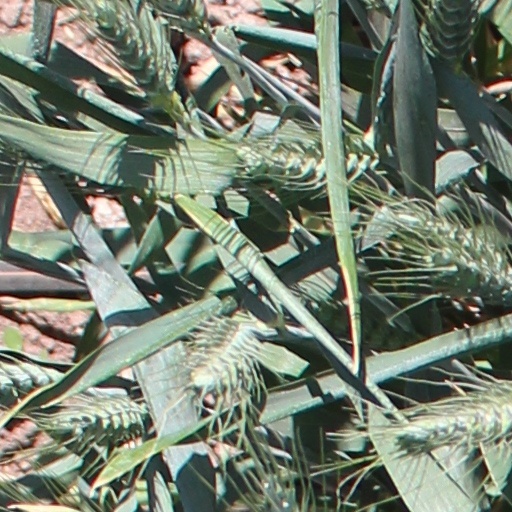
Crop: wheat